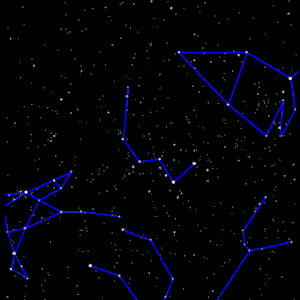
L'astrologie est un ensemble de croyances et de pratiques fondées sur l'interprétation symbolique des correspondances supposées entre les configurations célestes et les affaires humaines, collectives ou individuelles. L'astrologie est maintenant considérée comme une pseudoscience, une croyance indûment présentée comme scientifique, ou comme une superstition, l'ensemble des recherches menées depuis l'Antiquité ayant abouti au fait que l'astrologie se place, par sa méthode même, en dehors du domaine rationnel ou scientifique.
Cassiopée est une des 88 constellations du ciel, visible dans l'hémisphère nord.